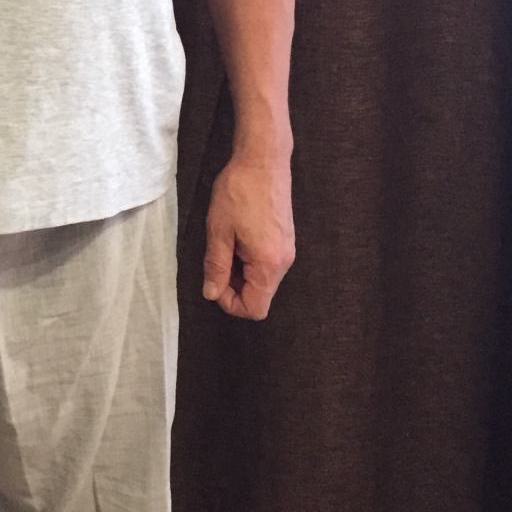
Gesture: no_gesture